Evan Horwood

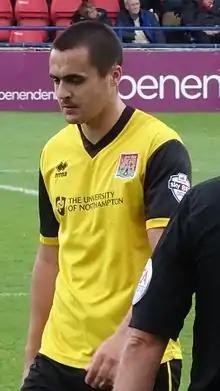
Horwood playing for Northampton Town in 2014

Evan David Horwood (born 10 March 1986) is an English professional footballer who played as a defender for Northern Premier League Division One East side Consett.